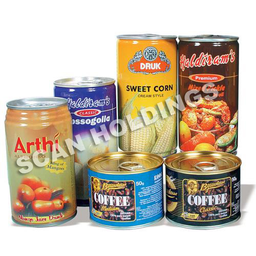
Label: metal